Germanic paganism

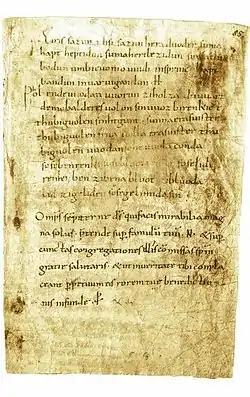
The Old High German Merseburg Charms, recorded in the 900s CE. The Charms mention Woden (Odin), Balder (Baldr) Frija (Frigg), the idisi (possibly the disir) and other gods.

Collectives of three goddess known as matronae appear on numerous votive altars from the Roman province of Germania inferior, especially from Cologne, dating to the third and fourth centuries CE. The altars depict three women in non-Roman dress. About half of surviving matronae altars can be identified as Germanic because of their bynames; others have Latin or Celtic bynames. The bynames are often connected to a place or ethnic group, but a number are associated with water, and many of them seem to indicate a giving and protecting nature. Despite their frequency in the archaeological record, the matronae receive no mention in any written source.